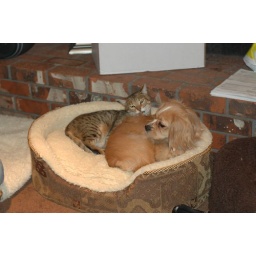
the mother cat is cleaning off the younger dog. ... She is the oldest and the head of the animals in the house.